WPSG

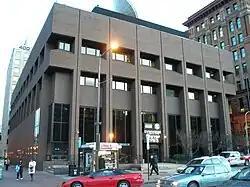
After the Viacom–CBS merger in 2000, WPSG moved into the Independence Mall studios "(pictured)" of KYW-TV.

In 1999, Paramount Stations Group acquired WNPA, the UPN affiliate in Pittsburgh. Immediately upon taking over that station, 19 people were laid off as Paramount moved all technical operations to WPSG in Philadelphia.